Wind power in Maine

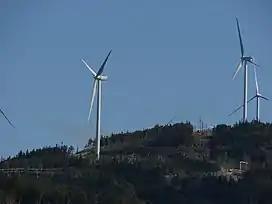
Kibby Wind Power

In 2008, then-Governor John Baldacci set a goal for the state of 2,000 megawatts of wind power installed by 2015 and 3,000 MW by 2020. Since 2007 wind power generation has increased more than 16 times from 99 GWh generated for 2007 to 1623 GWh for 2016.